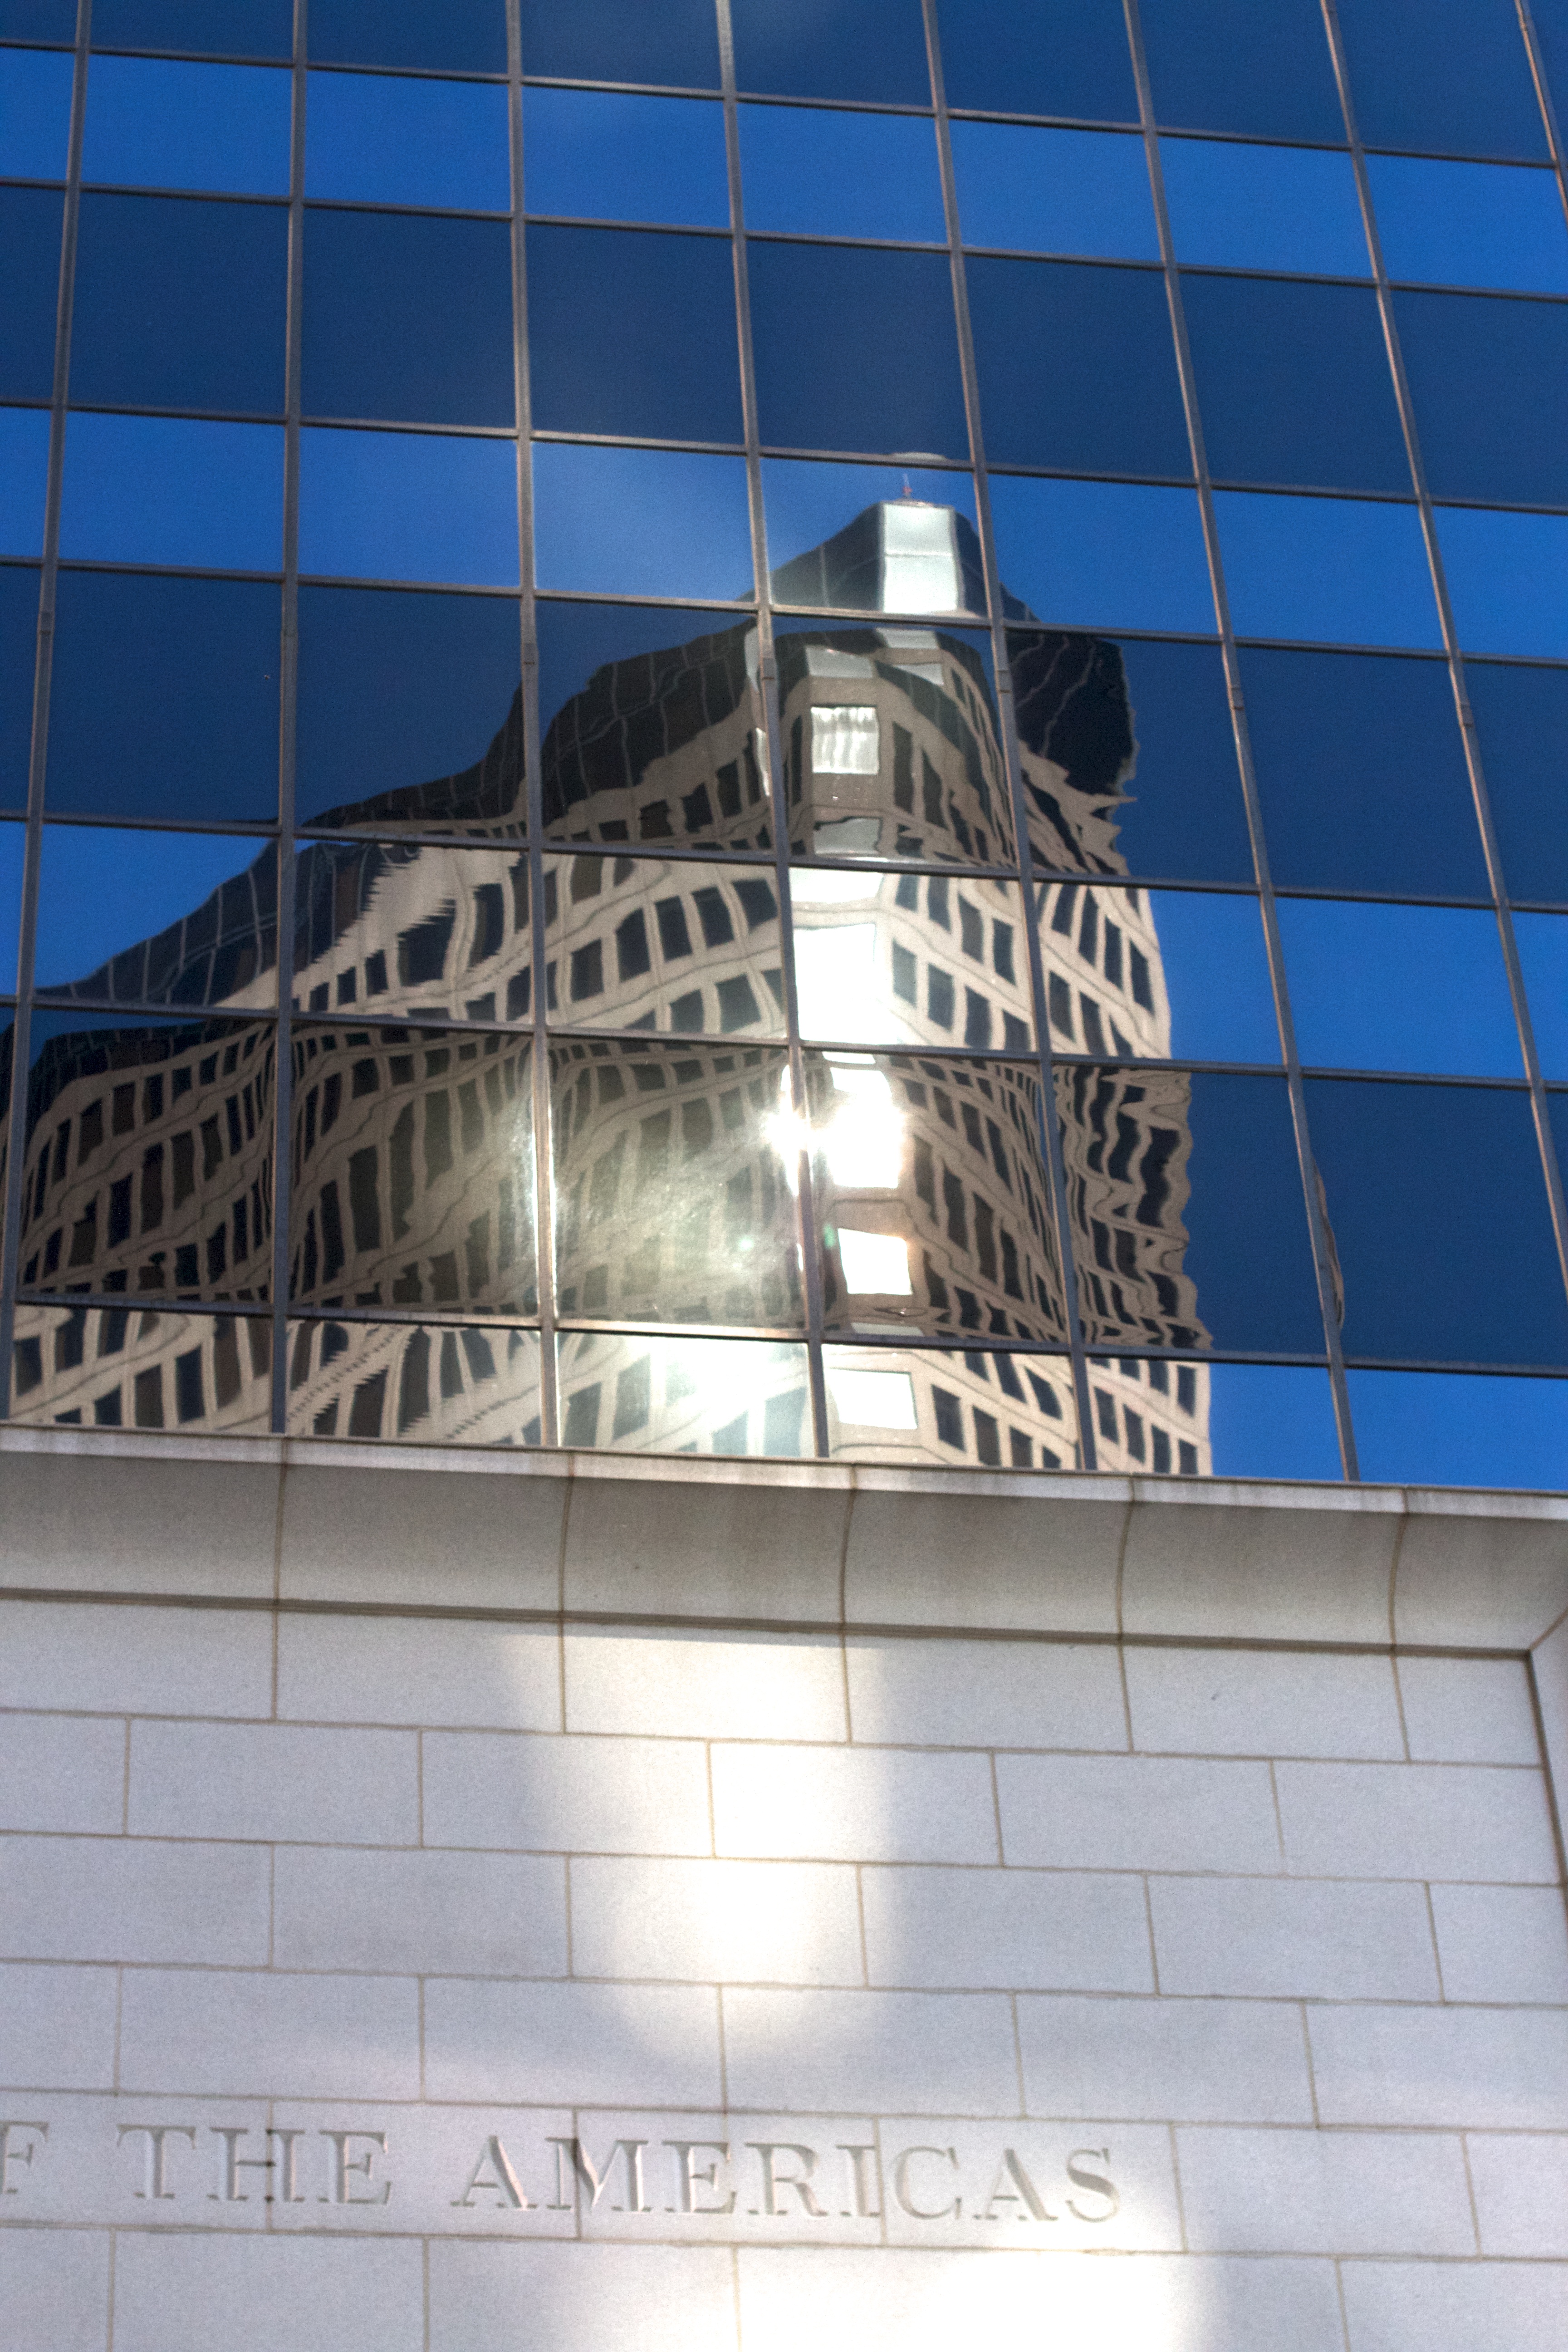
architecture, structure, skyscraper, landmark, facade, tower block, headquarters, daylighting